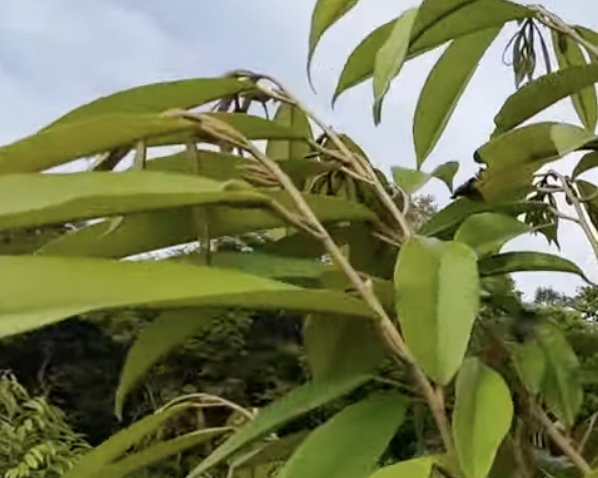
Label: yellow_leaf